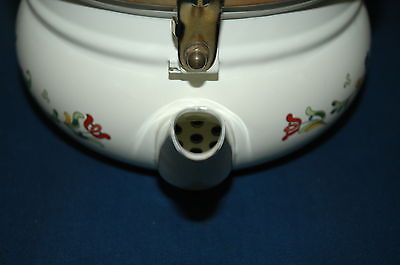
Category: kettle